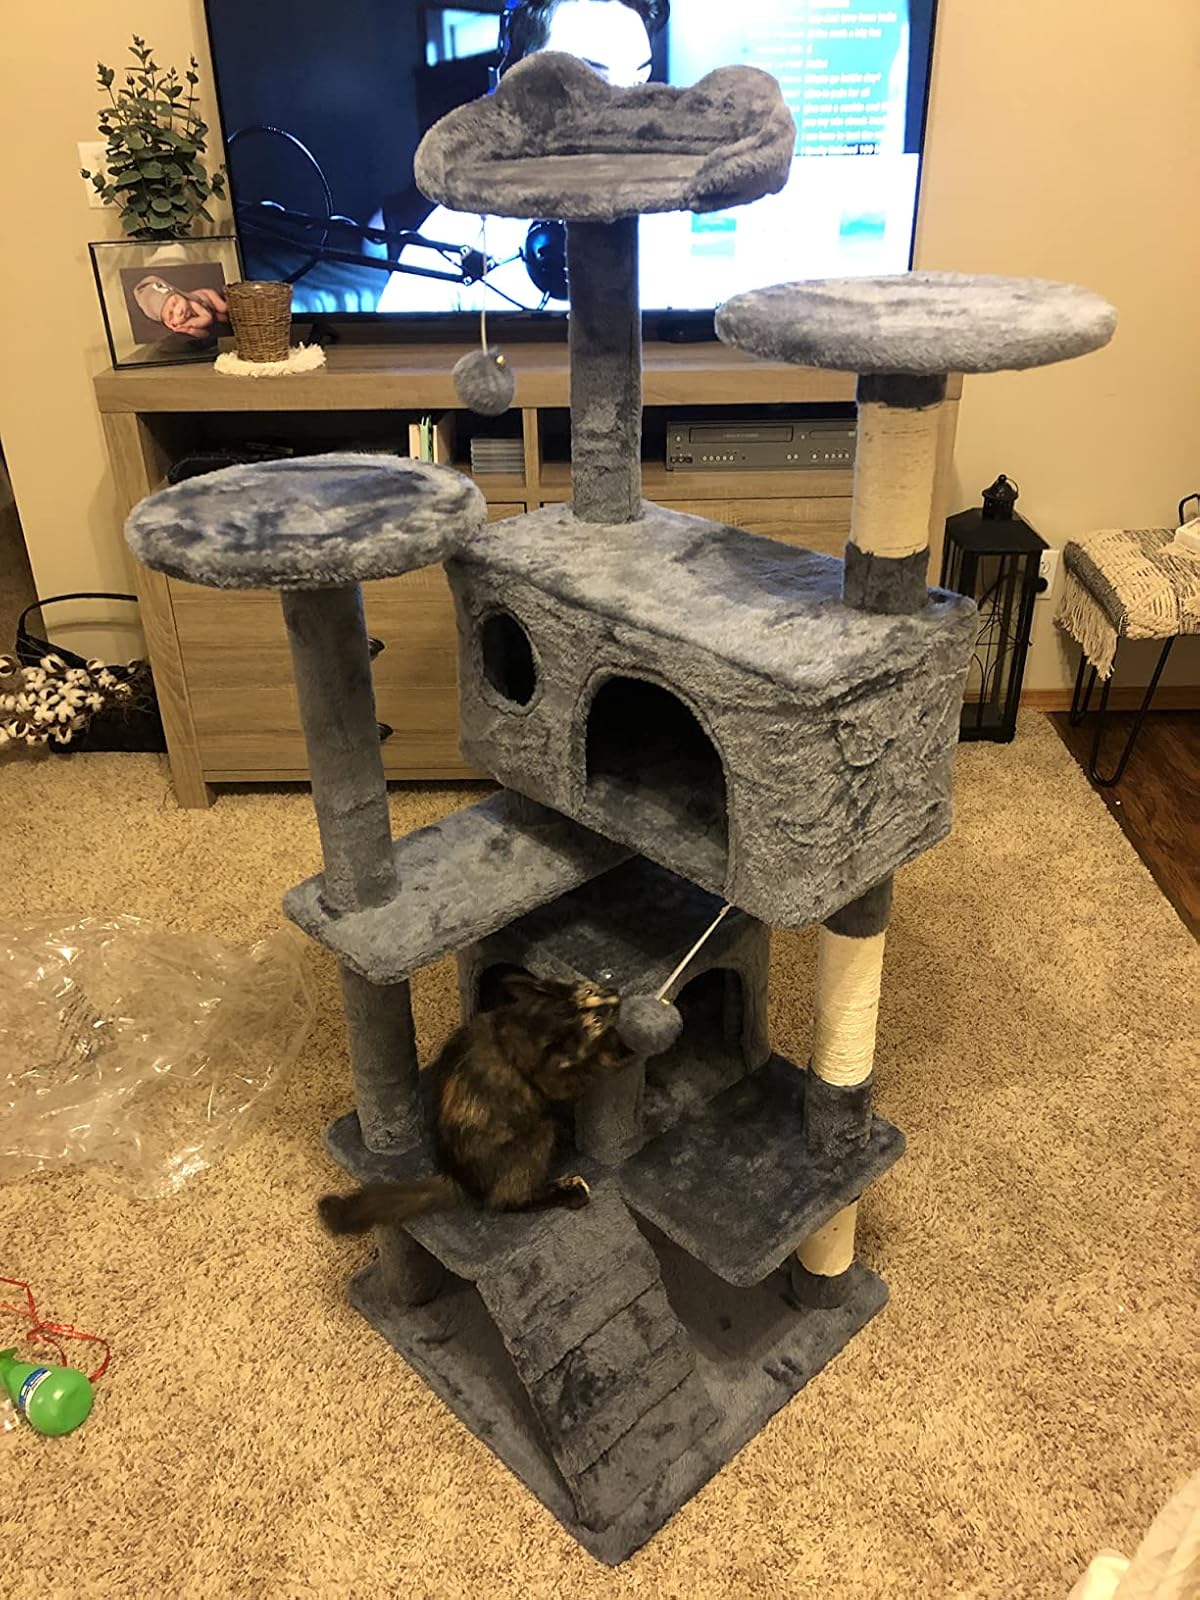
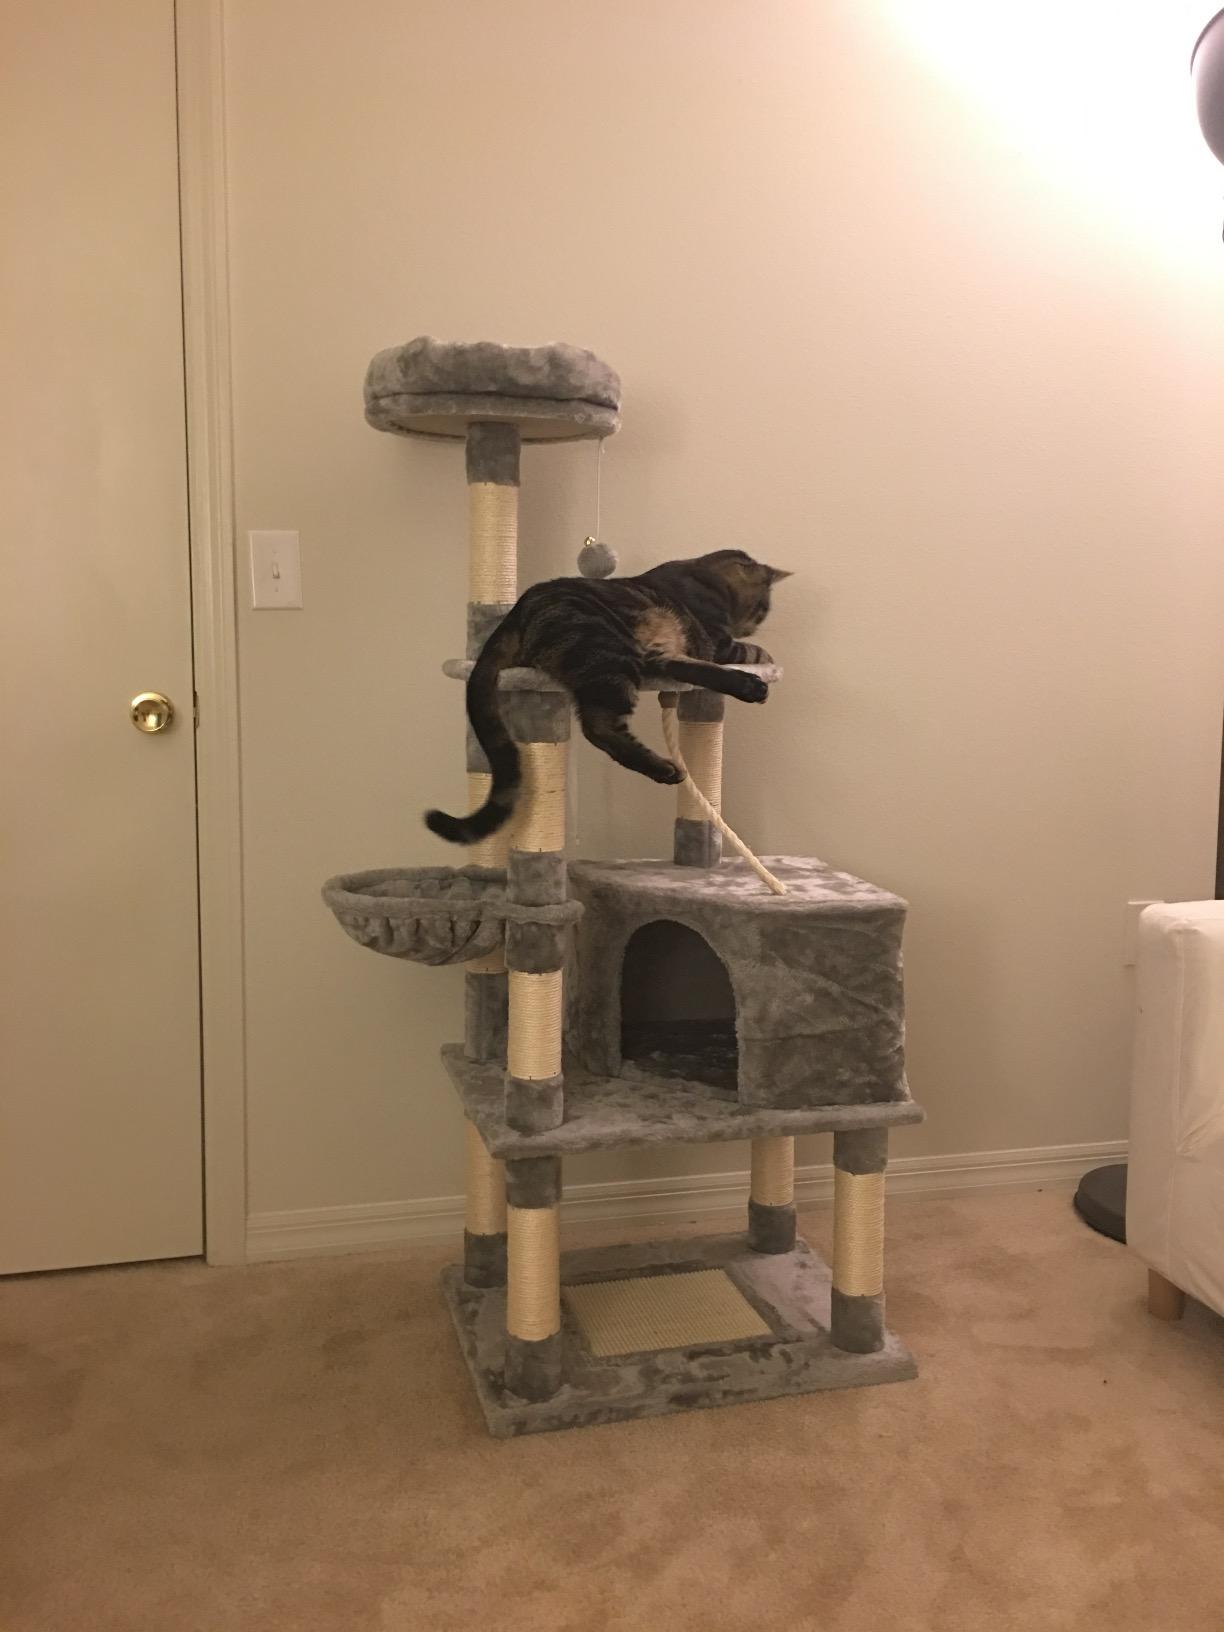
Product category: items_cat tree
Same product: no